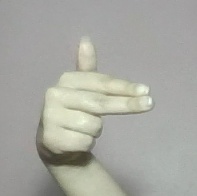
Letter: ghain